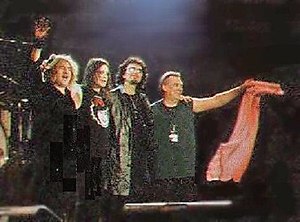
Navne i Rock and Roll Hall of Fame / Udøvende kunstnere
Left to right: Geezer Butler, Ozzy Osbourne, Tony Iommi, Bill Ward
Navne i Rock and Roll Hall of Fame er en oversigt over de navne, der er optaget i Rock and Roll Hall of Fame i USA. Listen er ikke komplet, se den på Rock and Roll Hall of Fames liste over de optagne navne.